Barbara Parkins

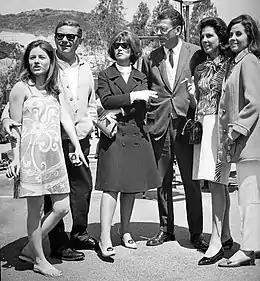
Left to right: Patty Duke, Mark Robson, Lee Grant, David Weisbart, Jacqueline Susann, and Parkins on the set of "Valley of the Dolls" (1967)

After visiting London in 1968 to be a bridesmaid in the wedding of "Valley of the Dolls" co-star Sharon Tate and director Roman Polanski, Parkins moved to England, where she starred in several productions, including "Puppet on a Chain" (1970), "The Mephisto Waltz" (1971), and "Shout at the Devil" (1976), Parkins said she moved to London because it was relaxed and simple, and she loved its traditions.